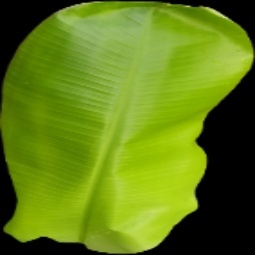
Label: Zinc